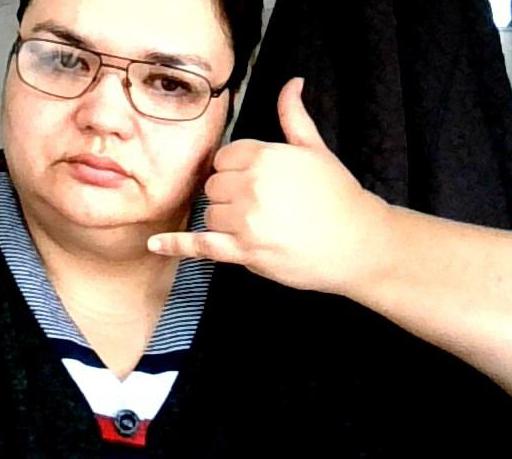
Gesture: call